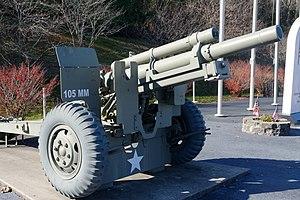
La Force de défense royale des Bahamas, est l'armée des Bahamas. En l'absence d'armée terrestre et aérienne, la RBDF constitue à elle seule la force armée des Bahamas. Elle est également membre du Groupe de travail régional sur la sécurité de la CARICOM. Ce groupe de travail a vu des mesures prises dans le cadre du mandat des Nations Unies en Haïti en 1994.